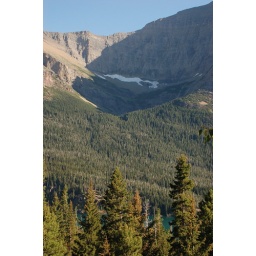
Snow in a bowl on top of Little Chief Mountain with St. Mary Lake down in the trees below.